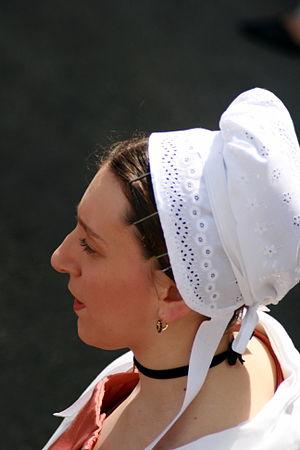
Coiffe provençale
Le costume provençal traditionnel comporte deux grandes variantes : le costume arlésien, dit aussi arlèse, ou provençal après que Frédéric Mistral ait relancé son port à la fin du XIXᵉ siècle comme signe de l'identité culturelle de la Provence, et le costume comtadin, porté dans le Comtat Venaissin et jusqu'au nord de la Durance, y compris à Avignon. Encore utilisé le dimanche jusqu'au début du XXᵉ siècle, son usage courant a progressivement disparu au cours de la première moitié du XXᵉ siècle. Actuellement, il n'est porté qu'épisodiquement, par des groupes folkloriques ou lors de manifestations volontaristes de l'identité locale. Les deux types de costume sont aisément identifiables dans leur version féminine : coiffe généralement sombre sur le haut du crâne couvrant uniquement le chignon, et silhouette « en sablier » très prononcé pour le costume arlésien, coiffe blanche à la grecque éventuellement recouverte d'un fichu de même couleur pour le costume comtadin. Selon les classes sociales, le tissu du costume change, mais dans chacun des deux grands styles, la coupe reste à peu-près la même.
Le costume provençal comtadin désigne les vêtements traditionnellement portés dans le Comtat Venaissin et jusqu'au nord de la Durance jusqu'à la fin du XIXᵉ siècle. Il représente l'un des deux grands types de costumes portés en Provence, bien qu'en 1884, le félibre Frédéric Mistral ait cherché à imposer le costume d'Arles comme symbole du vêtement provençal. Son signe le plus distinctif est la coiffe à la grecque.